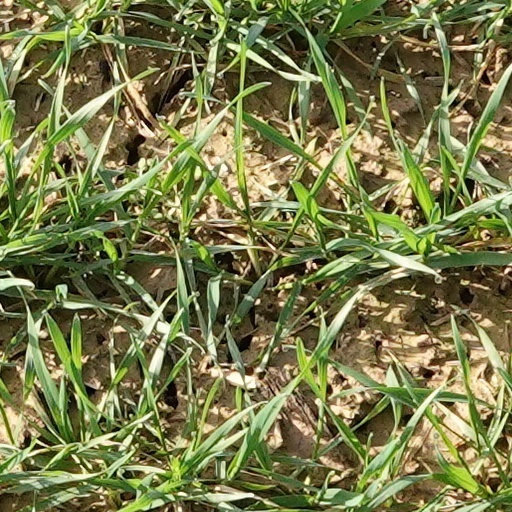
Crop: wheat